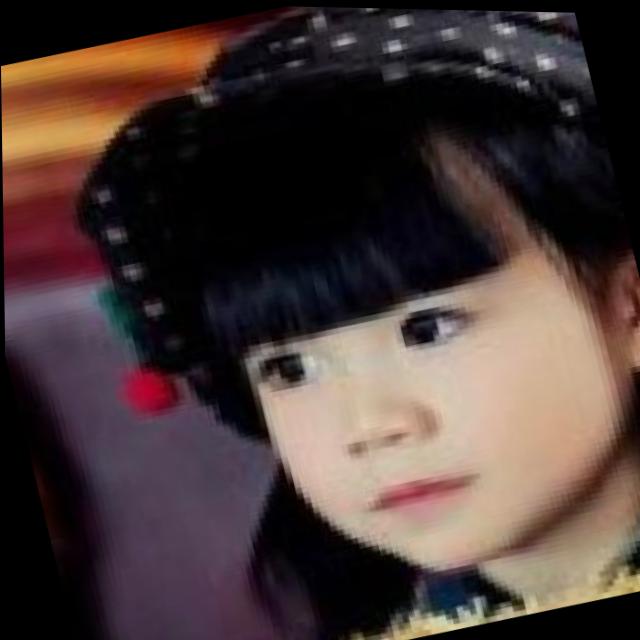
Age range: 0-12